Guthrie Govan

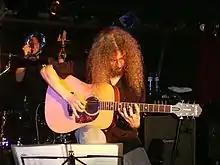
Govan live in Haarlem, the Netherlands, with Asia in 2005.

In 2006, Asia keyboardist Geoff Downes decided to reform the band with its original 3 members. Govan and two other band members, bassist/singer John Payne and Jay Schellen, along with keyboardist Erik Norlander continued under the name Asia Featuring John Payne. Govan left in mid-2009. He was replaced by virtuoso guitarist Mitch Perry, known for his work with Cher, Ratt, Lita Ford, and the Michael Schenker Group. Since Govan's departure from Asia featuring John Payne, they have gone on to considerable international success.